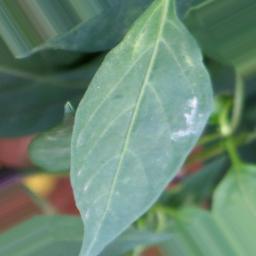
Label: healthy